Abkhazia–Russia relations

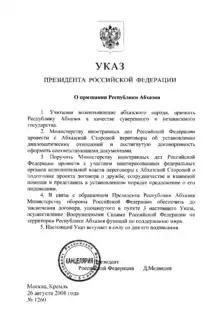
Presidential Decree No. 1260, dated 26 August 2008, by President Dmitry Medvedev, recognizing the independence of Abkhazia

On 25 August 2008 the Federation Council and State Duma passed motions calling upon President Medvedev to recognise the independence of the two regions and to establish diplomatic relations with them. On 26 August 2008, President Medvedev signed decrees recognising the independence of Abkhazia and South Ossetia In his address to the Russian nation, Medvedev noted that he was guided by the provisions of the UN Charter, the 1970 Declaration on the Principles of International Law Governing Friendly Relations Between States, the CSCE Helsinki Final Act of 1975 and other fundamental international instruments in issuing the decree, and further stated, "(t)his is not an easy choice to make, but it represents the only possibility to save human lives."